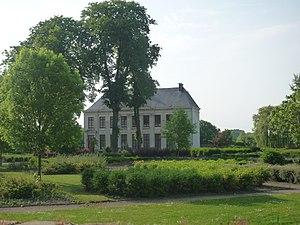
Prieuré de Beaurepaire à Somain, France.
Belus reditus ou Prieuré Beaurepaire est situé sur le territoire de la commune de Somain, dans le quartier de De Sessevalle. Il s'agit en réalité d'un prieuré de chanoines dépendant de l'Abbaye de Cysoing. Il a été inscrit à l'inventaire des monuments historiques en 1975.